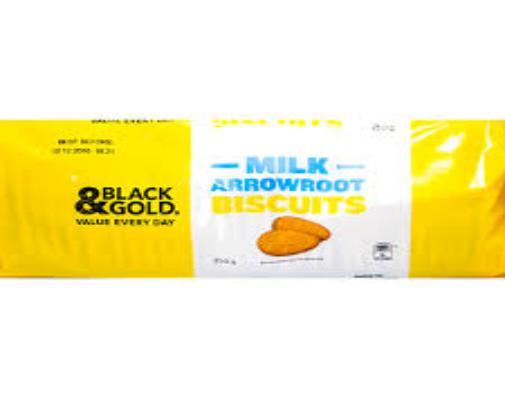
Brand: Arrowroot biscuits
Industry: Food